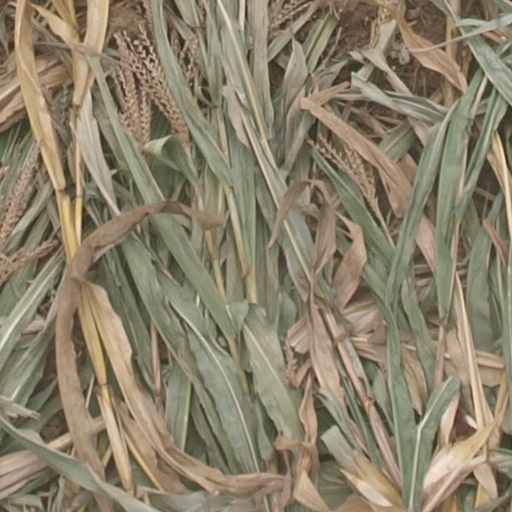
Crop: maize; corn